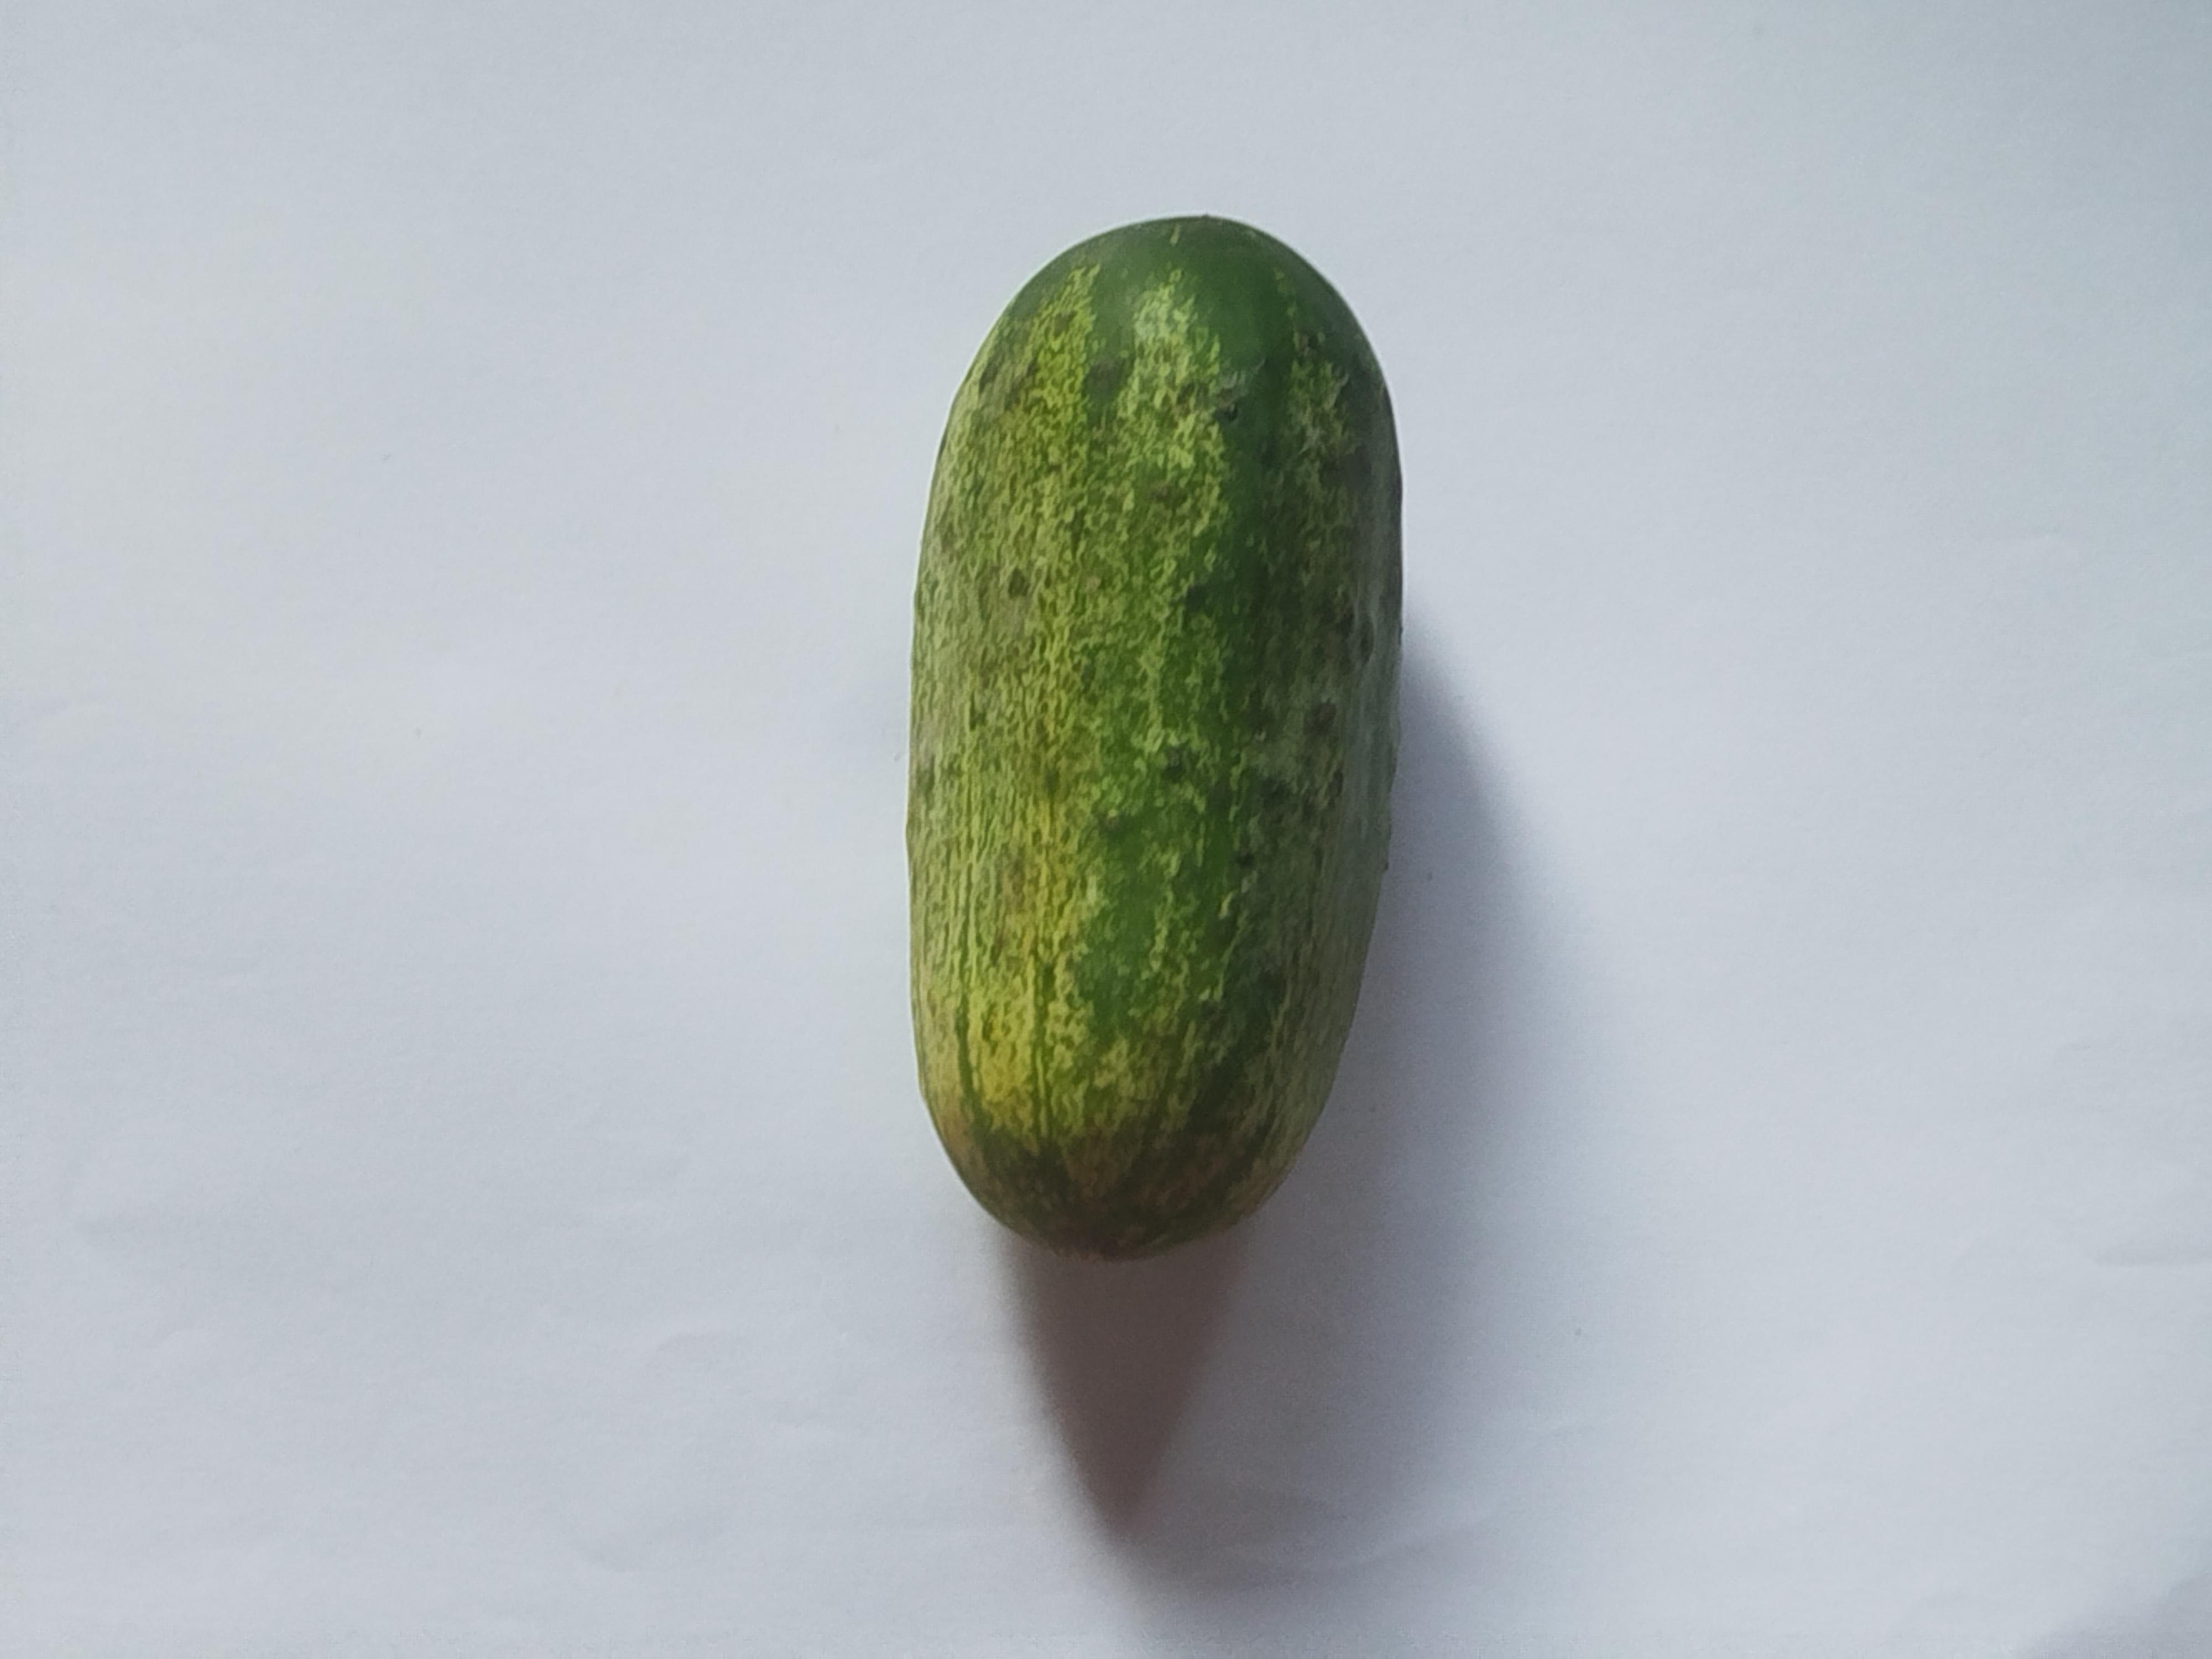
Label: Cucumber